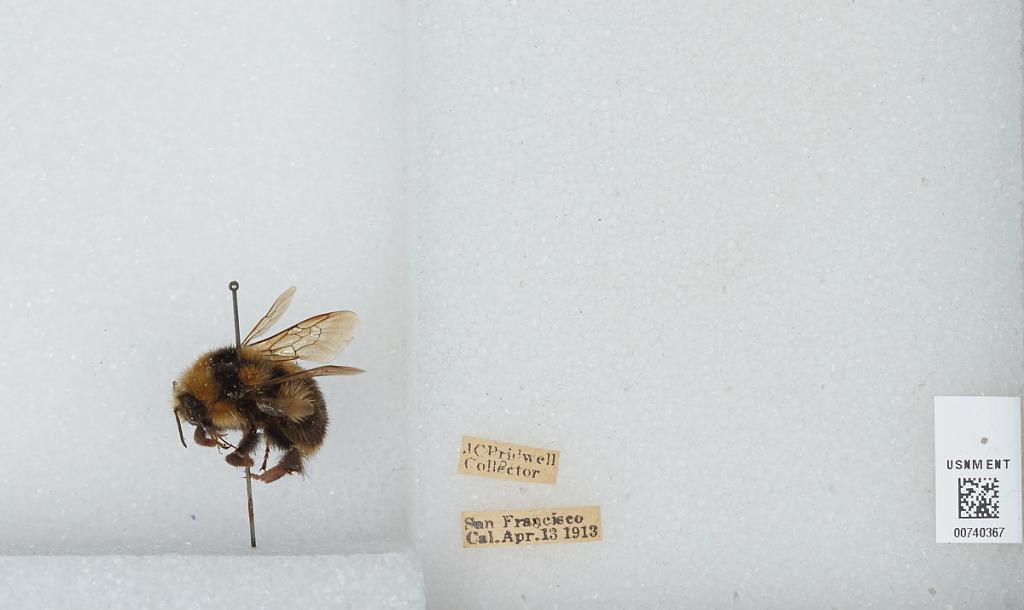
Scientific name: Bombus (Pyrobombus) bifarius Cresson
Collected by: J. Bridwell
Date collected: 1913-4-13
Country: United States
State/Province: California
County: San Francisco
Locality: San Francisco
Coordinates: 37.78, -122.42